Austria-Hungary

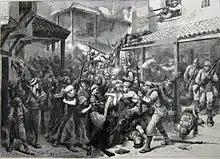
Bosnian Muslim resistance during the battle of Sarajevo in 1878 against the Austro-Hungarian occupation

The Austro-Hungarian Army was under the command of Archduke Albrecht, Duke of Teschen (1817–1895), an old-fashioned bureaucrat who opposed modernization. The military system of the Austro-Hungarian monarchy was similar in both states, and rested since 1868 upon the principle of the universal and personal obligation of the citizen to bear arms. Its military force was composed of the Common Army; the special armies, namely the Austrian Landwehr, and the Hungarian "Honvéd", which were separate national institutions, and the Landsturm or levy-en masse. As stated above, the common army stood under the administration of the joint minister of war, while the special armies were under the administration of the respective ministries of national defence. The yearly contingent of recruits for the army was fixed by the military bills voted on by the Austrian and Hungarian parliaments and was generally determined on the basis of the population, according to the last census returns. It amounted in 1905 to 103,100 men, of which Austria furnished 59,211 men, and Hungary 43,889. Besides 10,000 men were annually allotted to the Austrian Landwehr, and 12,500 to the Hungarian Honved. The term of service was two years (three years in the cavalry) with the colours, seven or eight in the reserve and two in the Landwehr; in the case of men not drafted to the active army the same total period of service was spent in various special reserves.